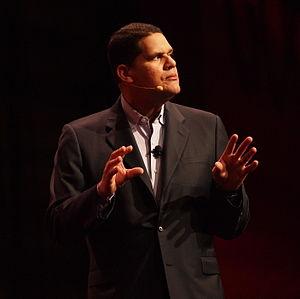
Reggie Fils-Aime à la Game Developers Conference en 2011 (troisième jour)."